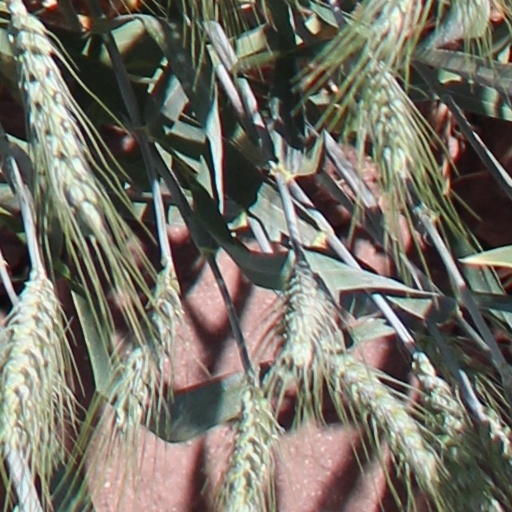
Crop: wheat